Lincoln Town Car

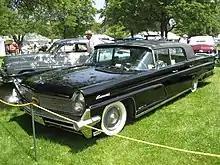
1959 Continental Mark IV Town Car formal sedan (1 of 214 produced)

For 1959, Lincoln augmented its flagship Continental line, adding the Town Car and Limousine formal sedans above the Mark IV; the vehicles were jointly manufactured by Lincoln and coachbuilder Hess and Eisenhardt. In contrast to the standard Mark IV, the Town Car/Limousine underwent several major design changes. For 1960, the two vehicles adopted the Lincoln Continental nameplate.